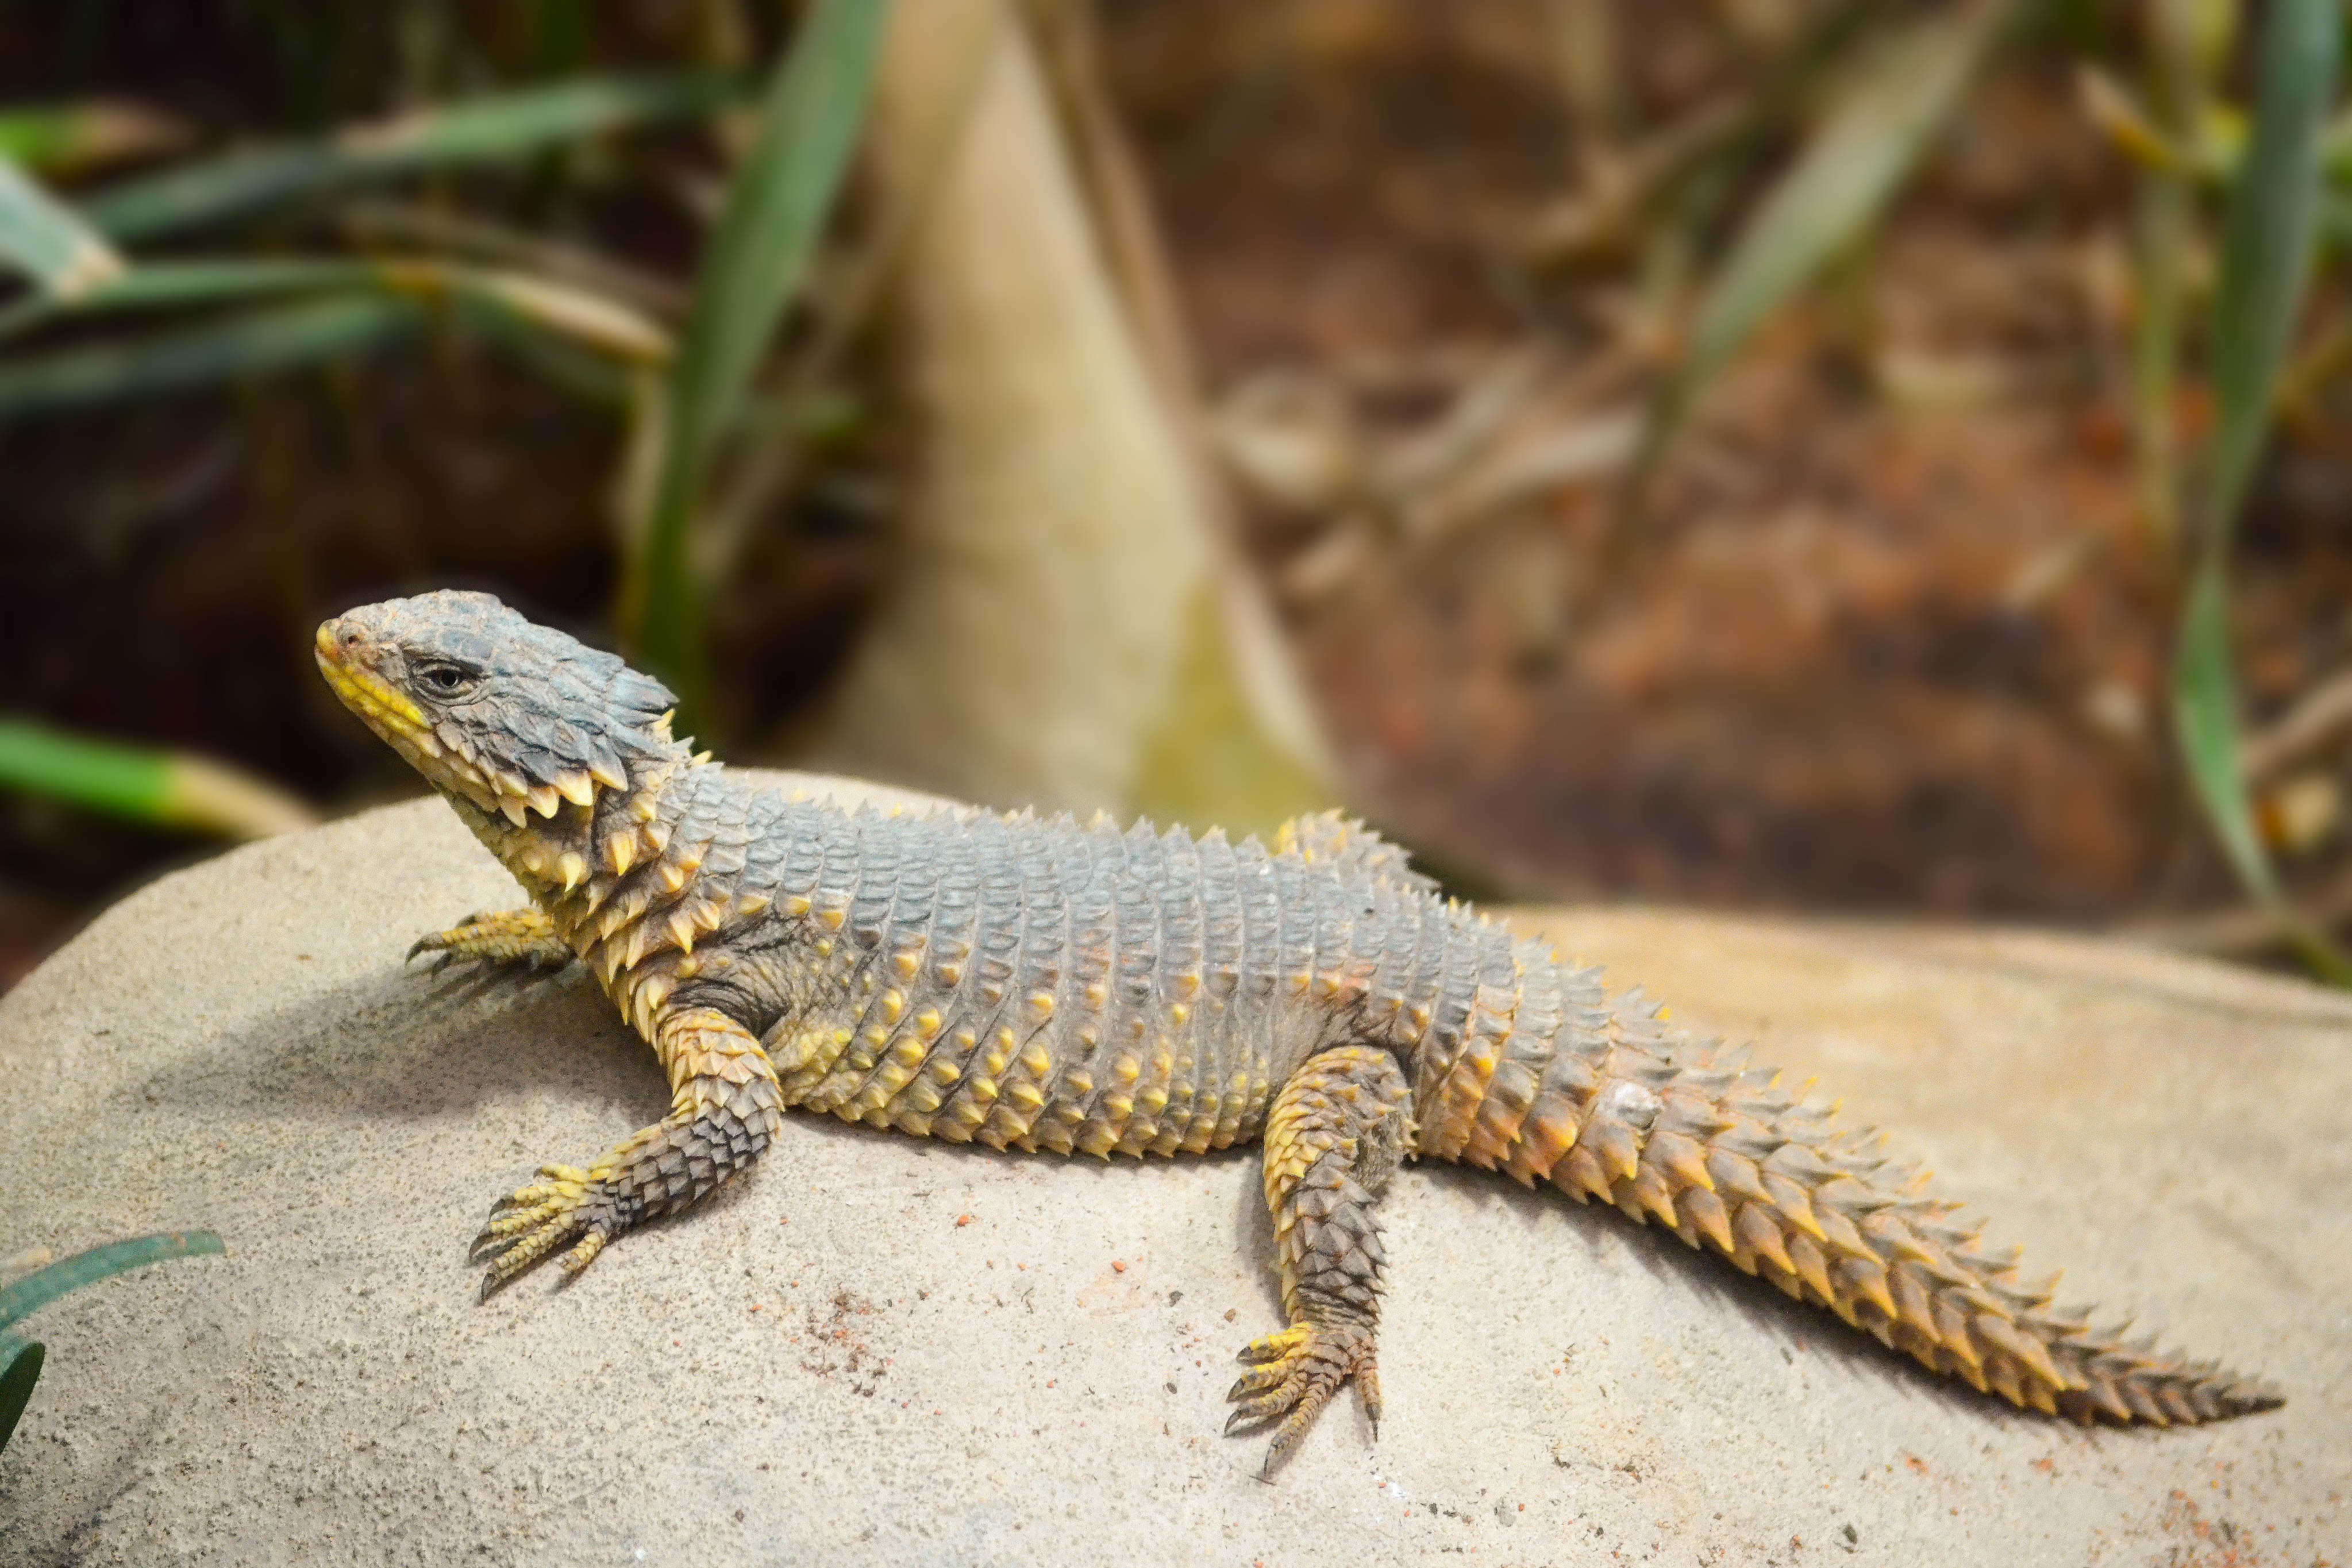
nature, wildlife, wild, africa, brown, reptile, scale, fauna, lizard, green lizard, spine, vertebrate, scaly, reptilian, south africa, lacerta, agamidae, agama, sungazer lizard, dactyloidae, scaled reptile, lacertidae